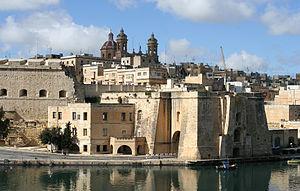
L-Isla – ou plus simplement Isla – et distinguée du titre de Città Invicta et nommée aussi Città Senglea, est une localité de Malte d'environ 2 800 habitants, située dans Malte au sud de Grand Harbour face à la capitale La Valette. Isla est le lieu d'un conseil local compris dans la région Nofsinhar. C'est l'une des trois cités avec Bormla et Vittoriosa.